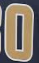
Number: 0